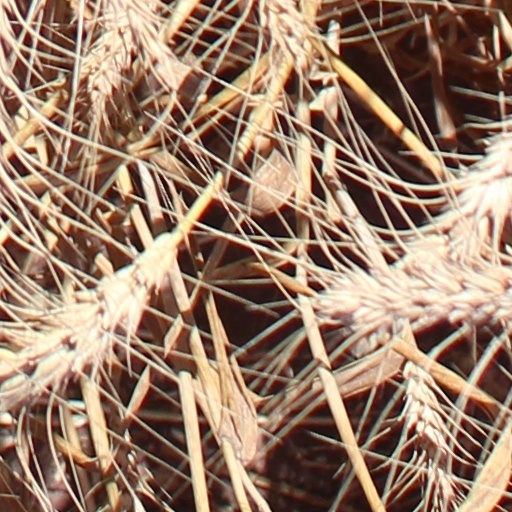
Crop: wheat